Fulwood, Sheffield

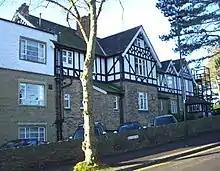
Fulwood House.

The Fox family built Fulwood Hall on the north side of the Mayfield valley, it was one of the first large houses in the area and is believed to date from the 15th century. Bennett Grange on Harrison Lane was built 400 metres to the west of Fulwood Hall in 1580, over the years it belonged to the Hall, Hind and Bennet families, it has been added to over the years and still stands today overlooking the Mayfield valley. Stumperlowe Hall was constructed in the 1650s by the Mitchell family who been landowners in the area since the 14th century, the hall was completely rebuilt in the 1850s. During the ravages of the Great Plague of 1666, Fulwood Spa became a popular resort for people alarmed by the spread of the disease. The spa was a spring of mineral water situated in the Porter valley near the present day Whitley Lane, it was created by Thomas Eaton who covered the spring with a building, many Sheffield people came to “take the waters”. Industrial use of the rivers in the area started in 1641 when Ulysses Fox of Fulwood Hall built a corn mill on the Mayfield Brook just before its confluence with the Porter Brook. Thomas Boulsover, the inventor of Sheffield plate made further industrial use of the Porter in the Fulwood area in the 1760s when he constructed the Whiteley Wood rolling mill for the manufacture of saws and edge tools, Boulsover lived in the nearby Whiteley Wood Hall on the south bank of the Porter from 1757 till his death in 1788.